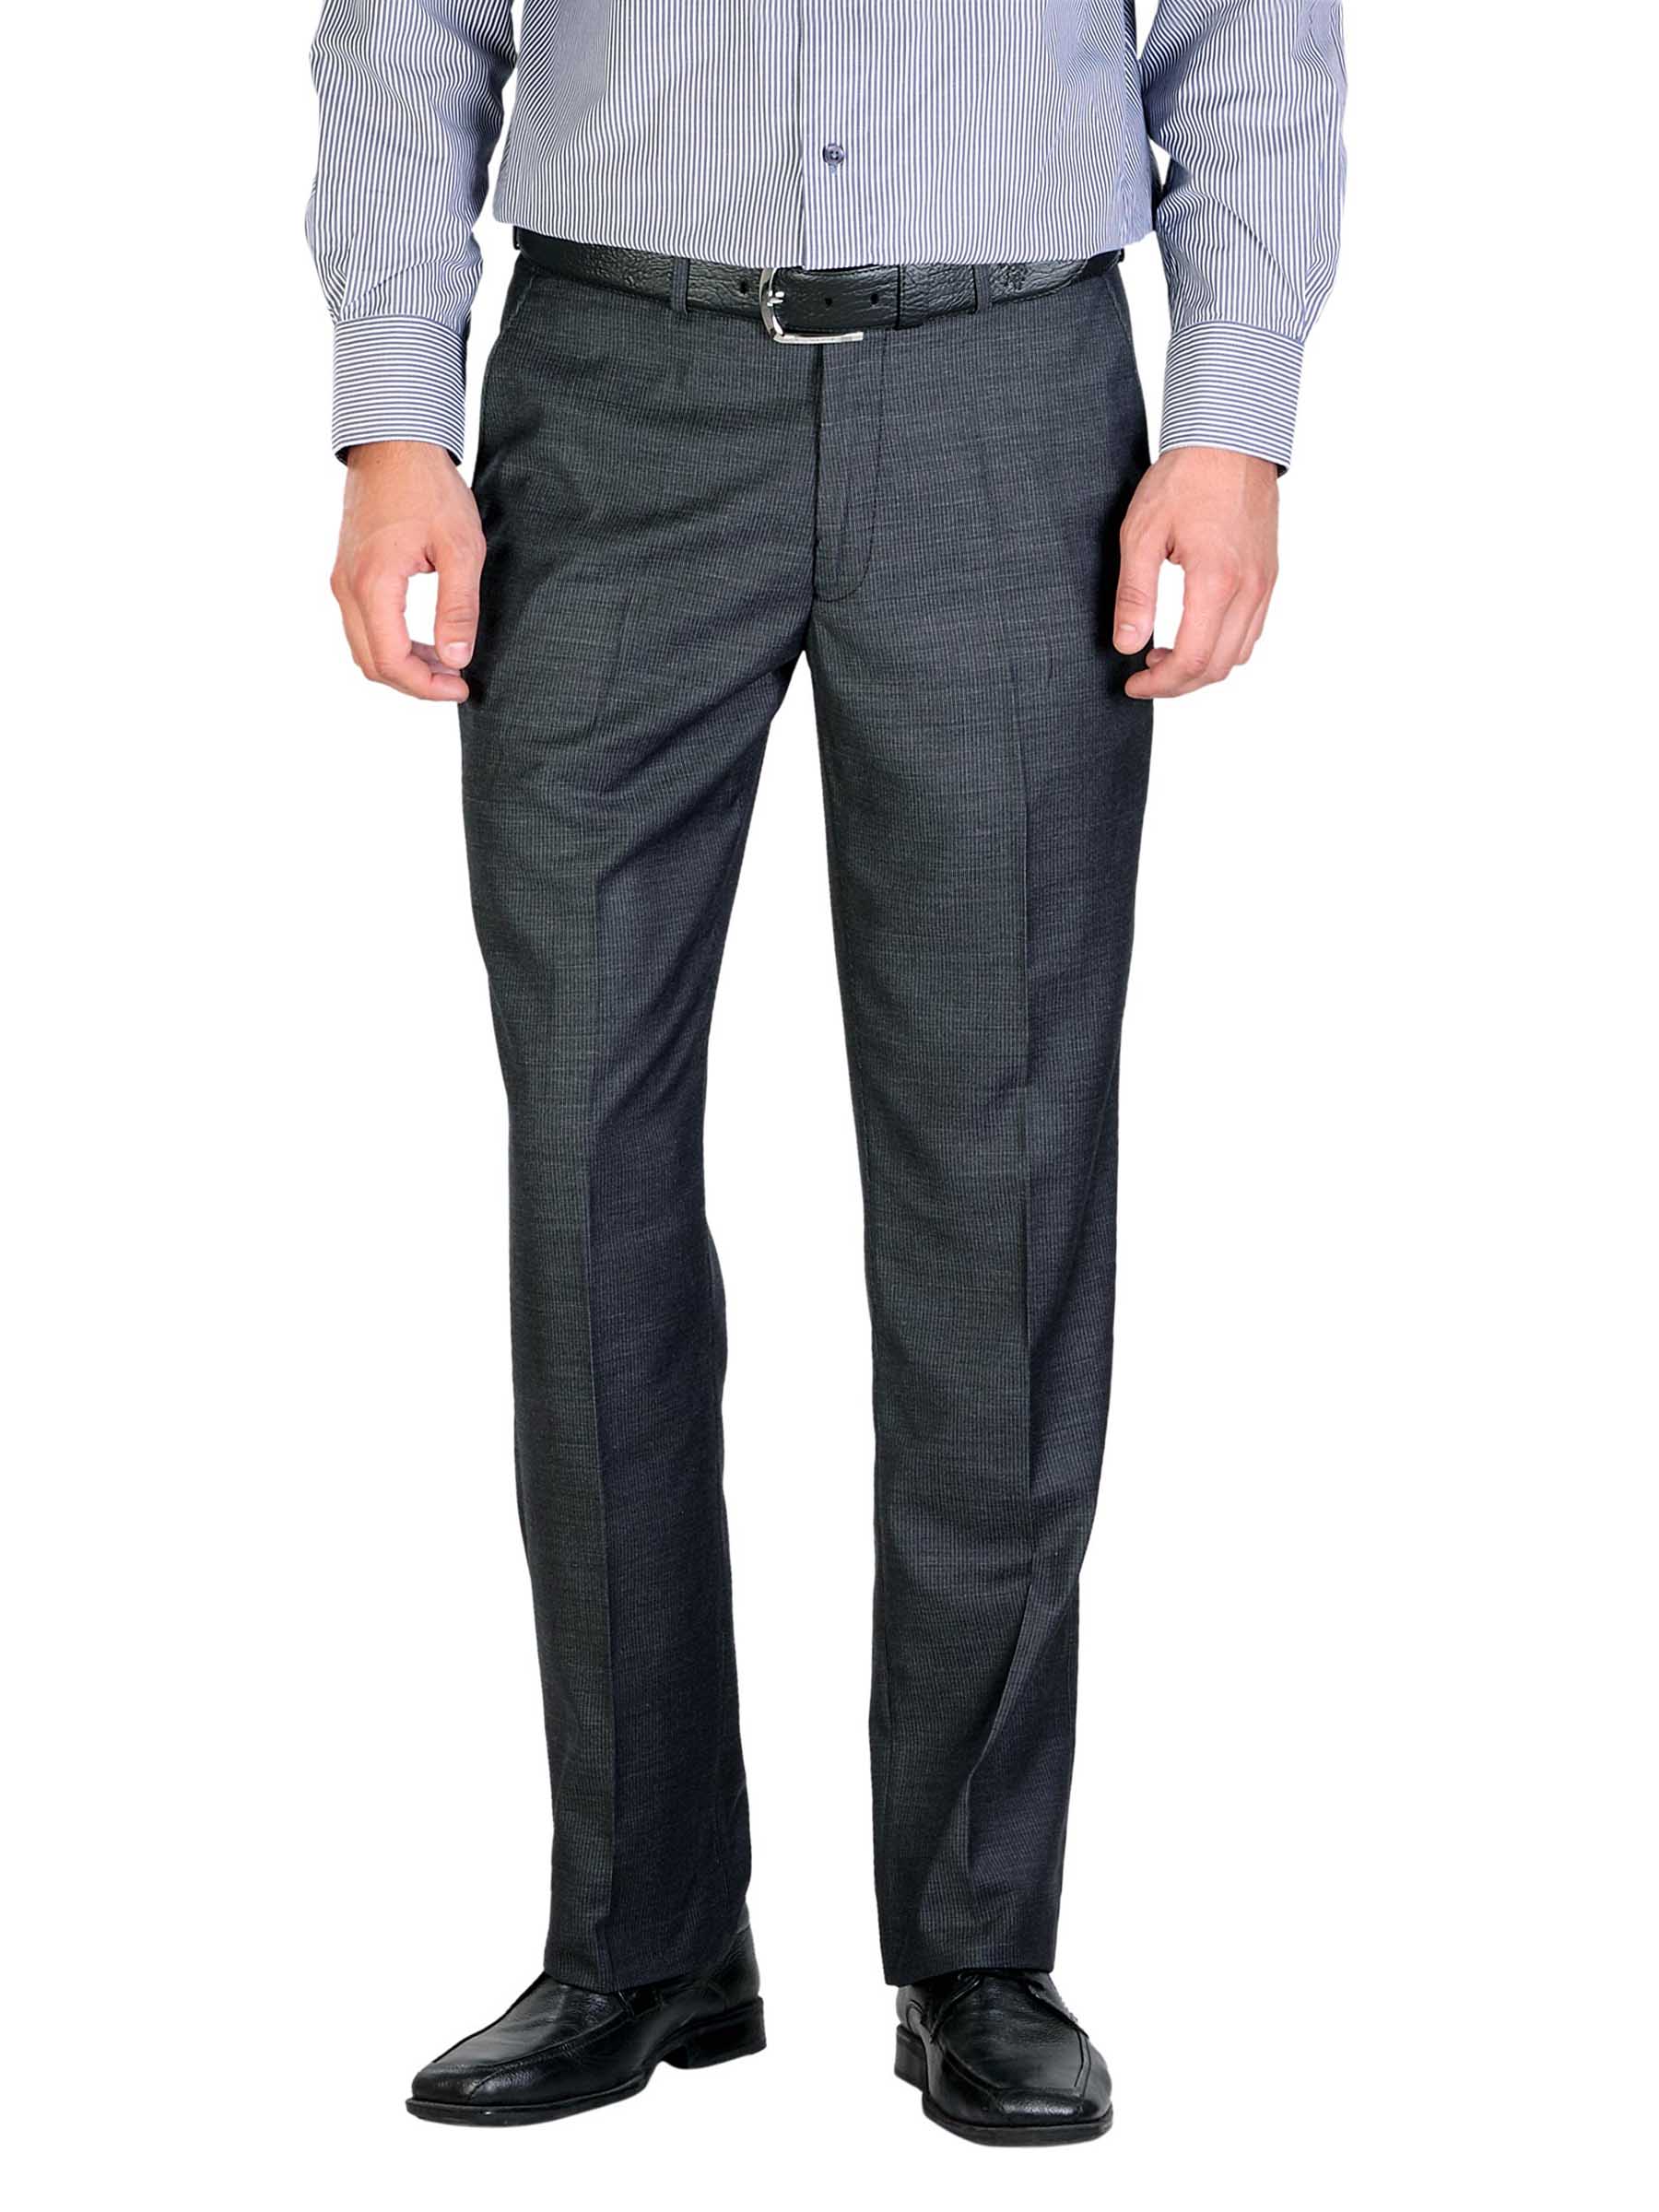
Peter England Men Grey Formal Trousers
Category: Apparel / Bottomwear / Trousers
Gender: Men
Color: Grey
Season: Summer 2012
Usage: Formal